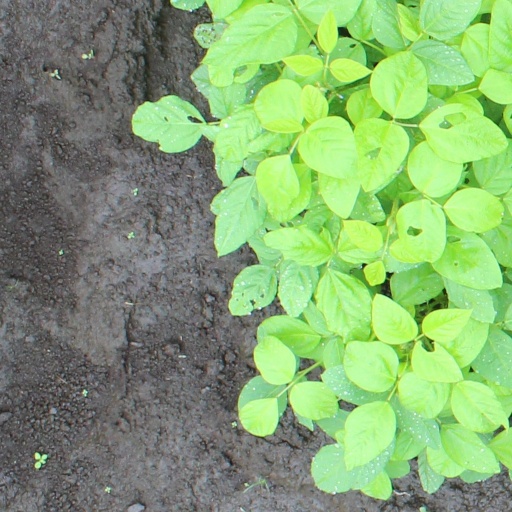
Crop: soybean